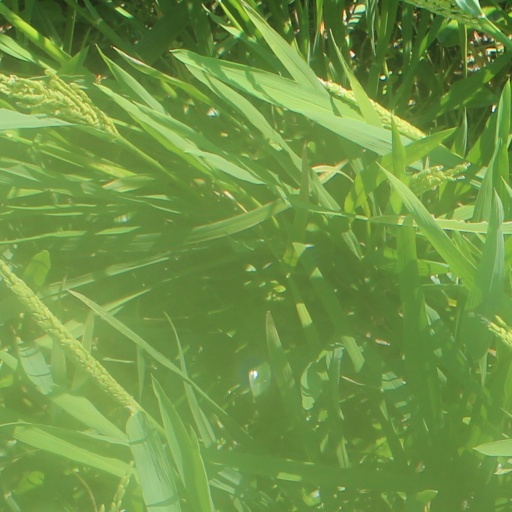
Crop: rice